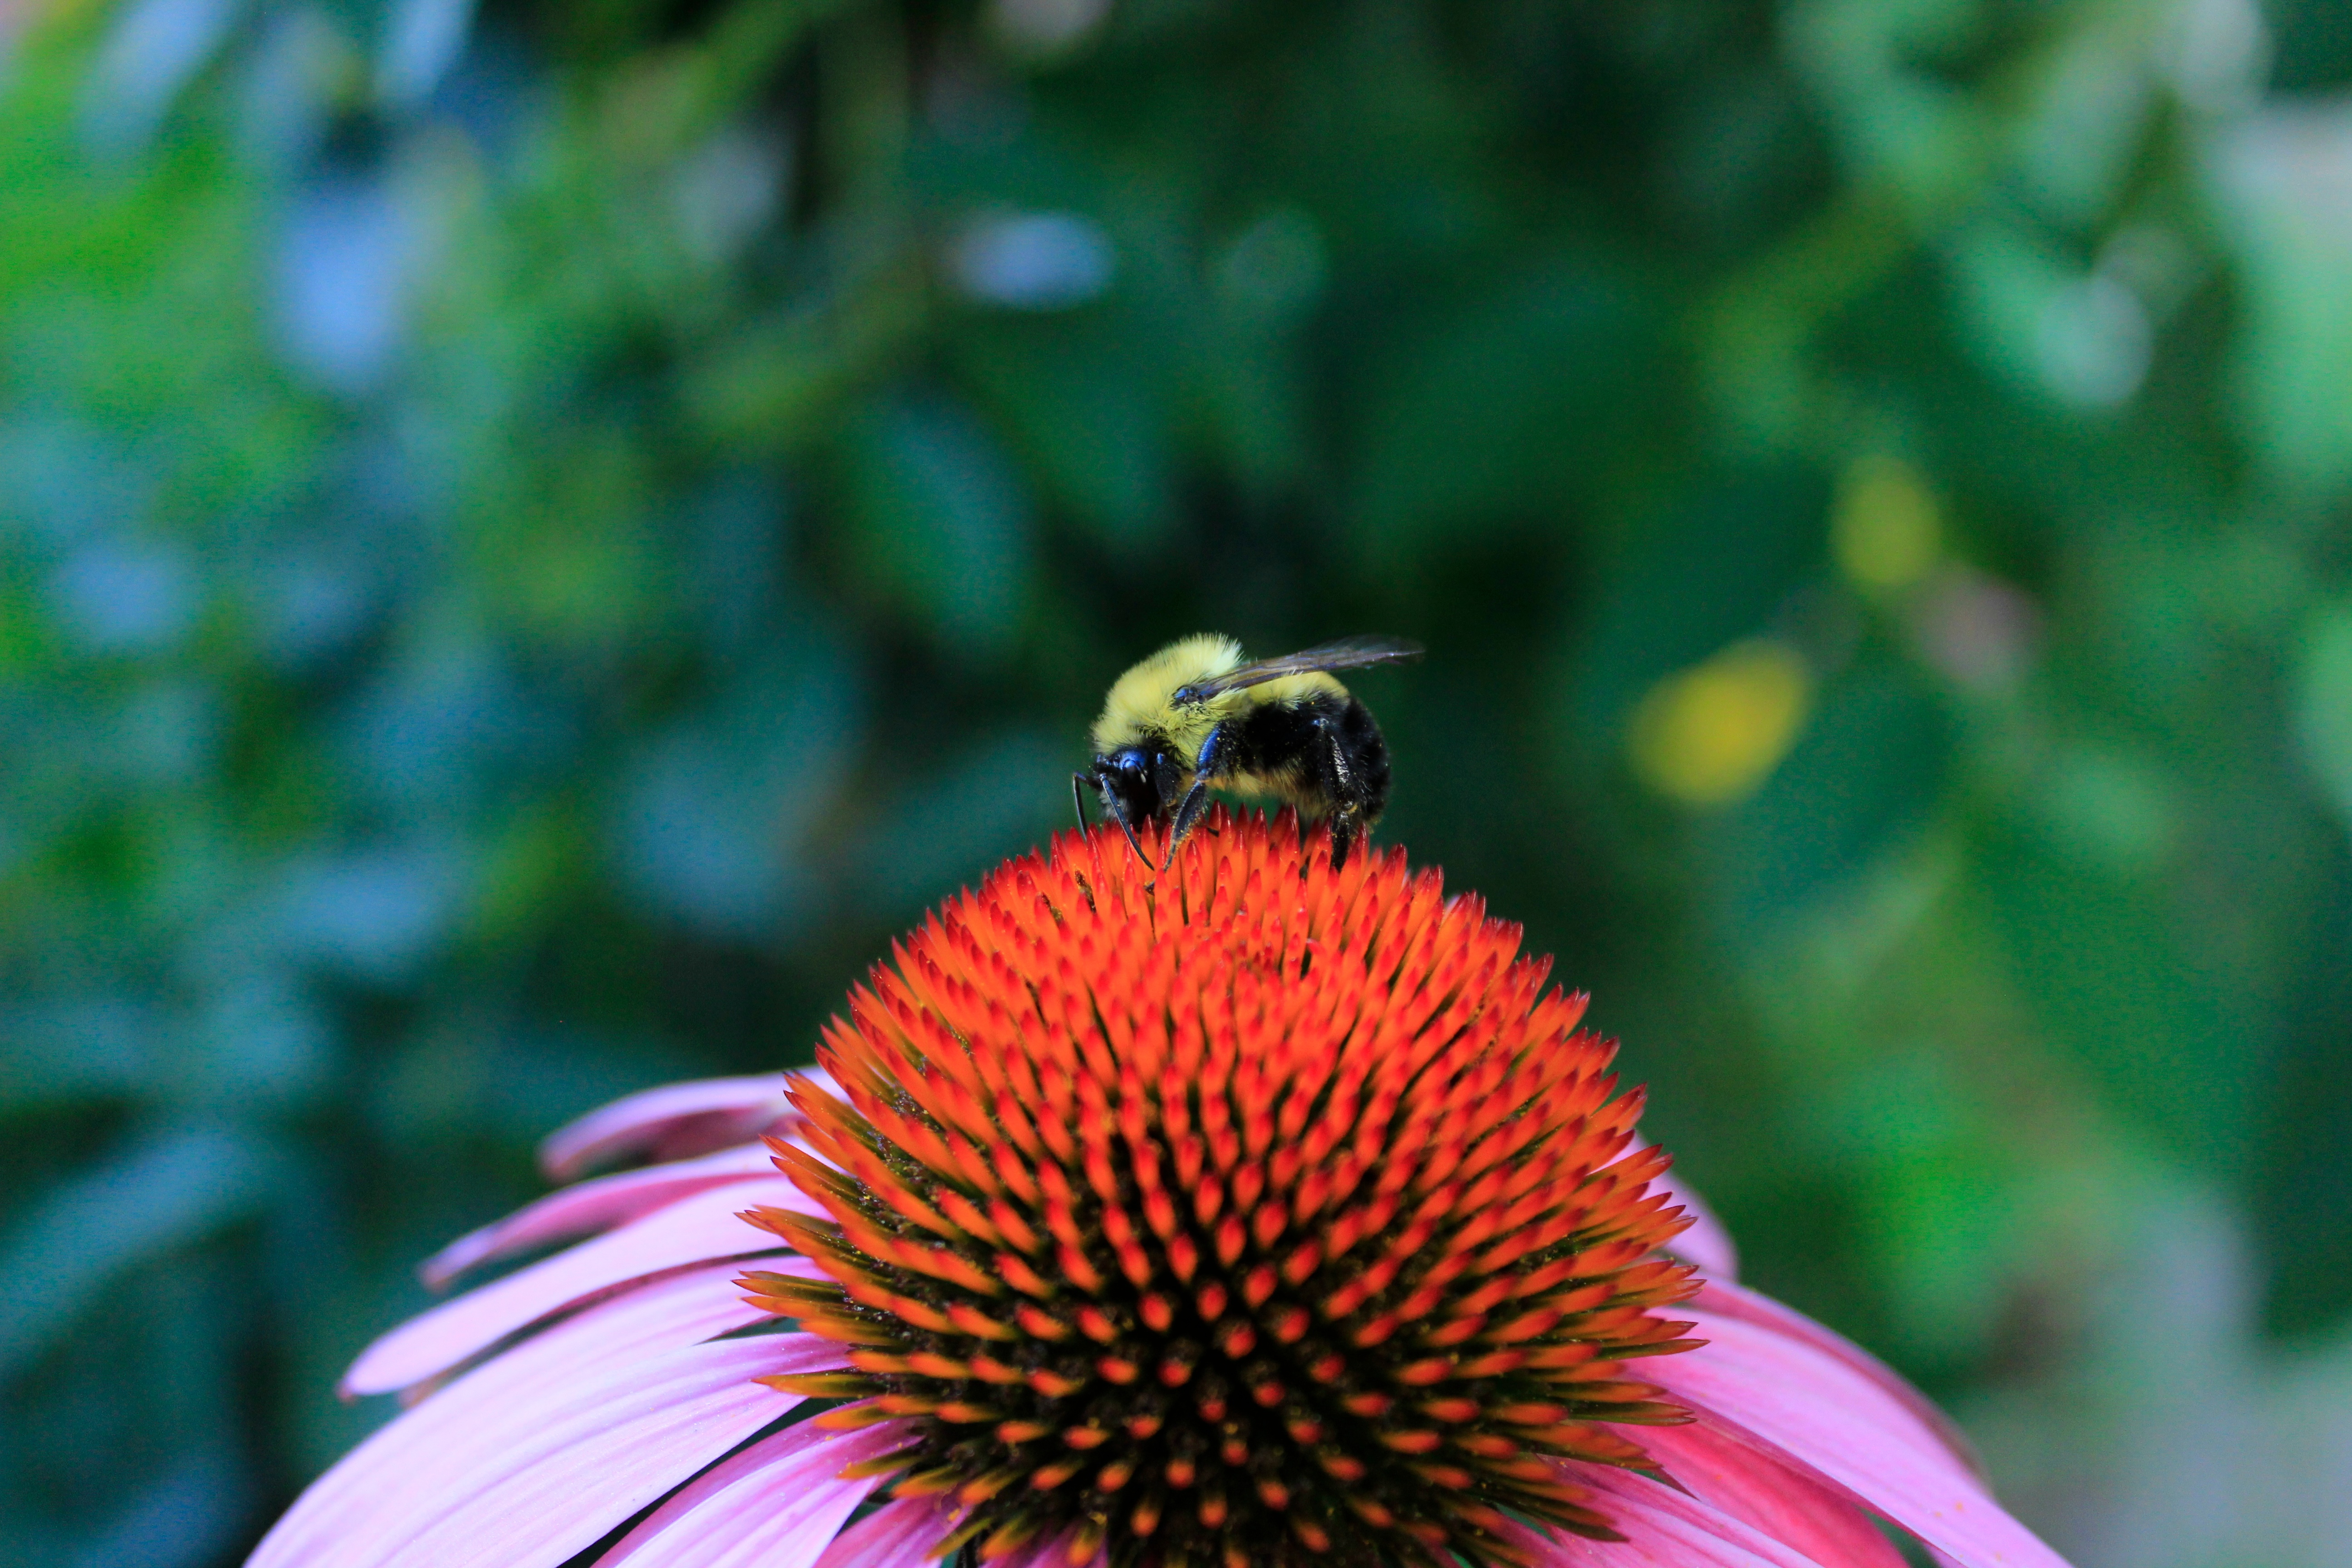
nature, plant, photography, flower, petal, wildlife, green, insect, botany, flora, fauna, invertebrate, wildflower, close up, bee, nectar, macro photography, honey bee, membrane winged insect